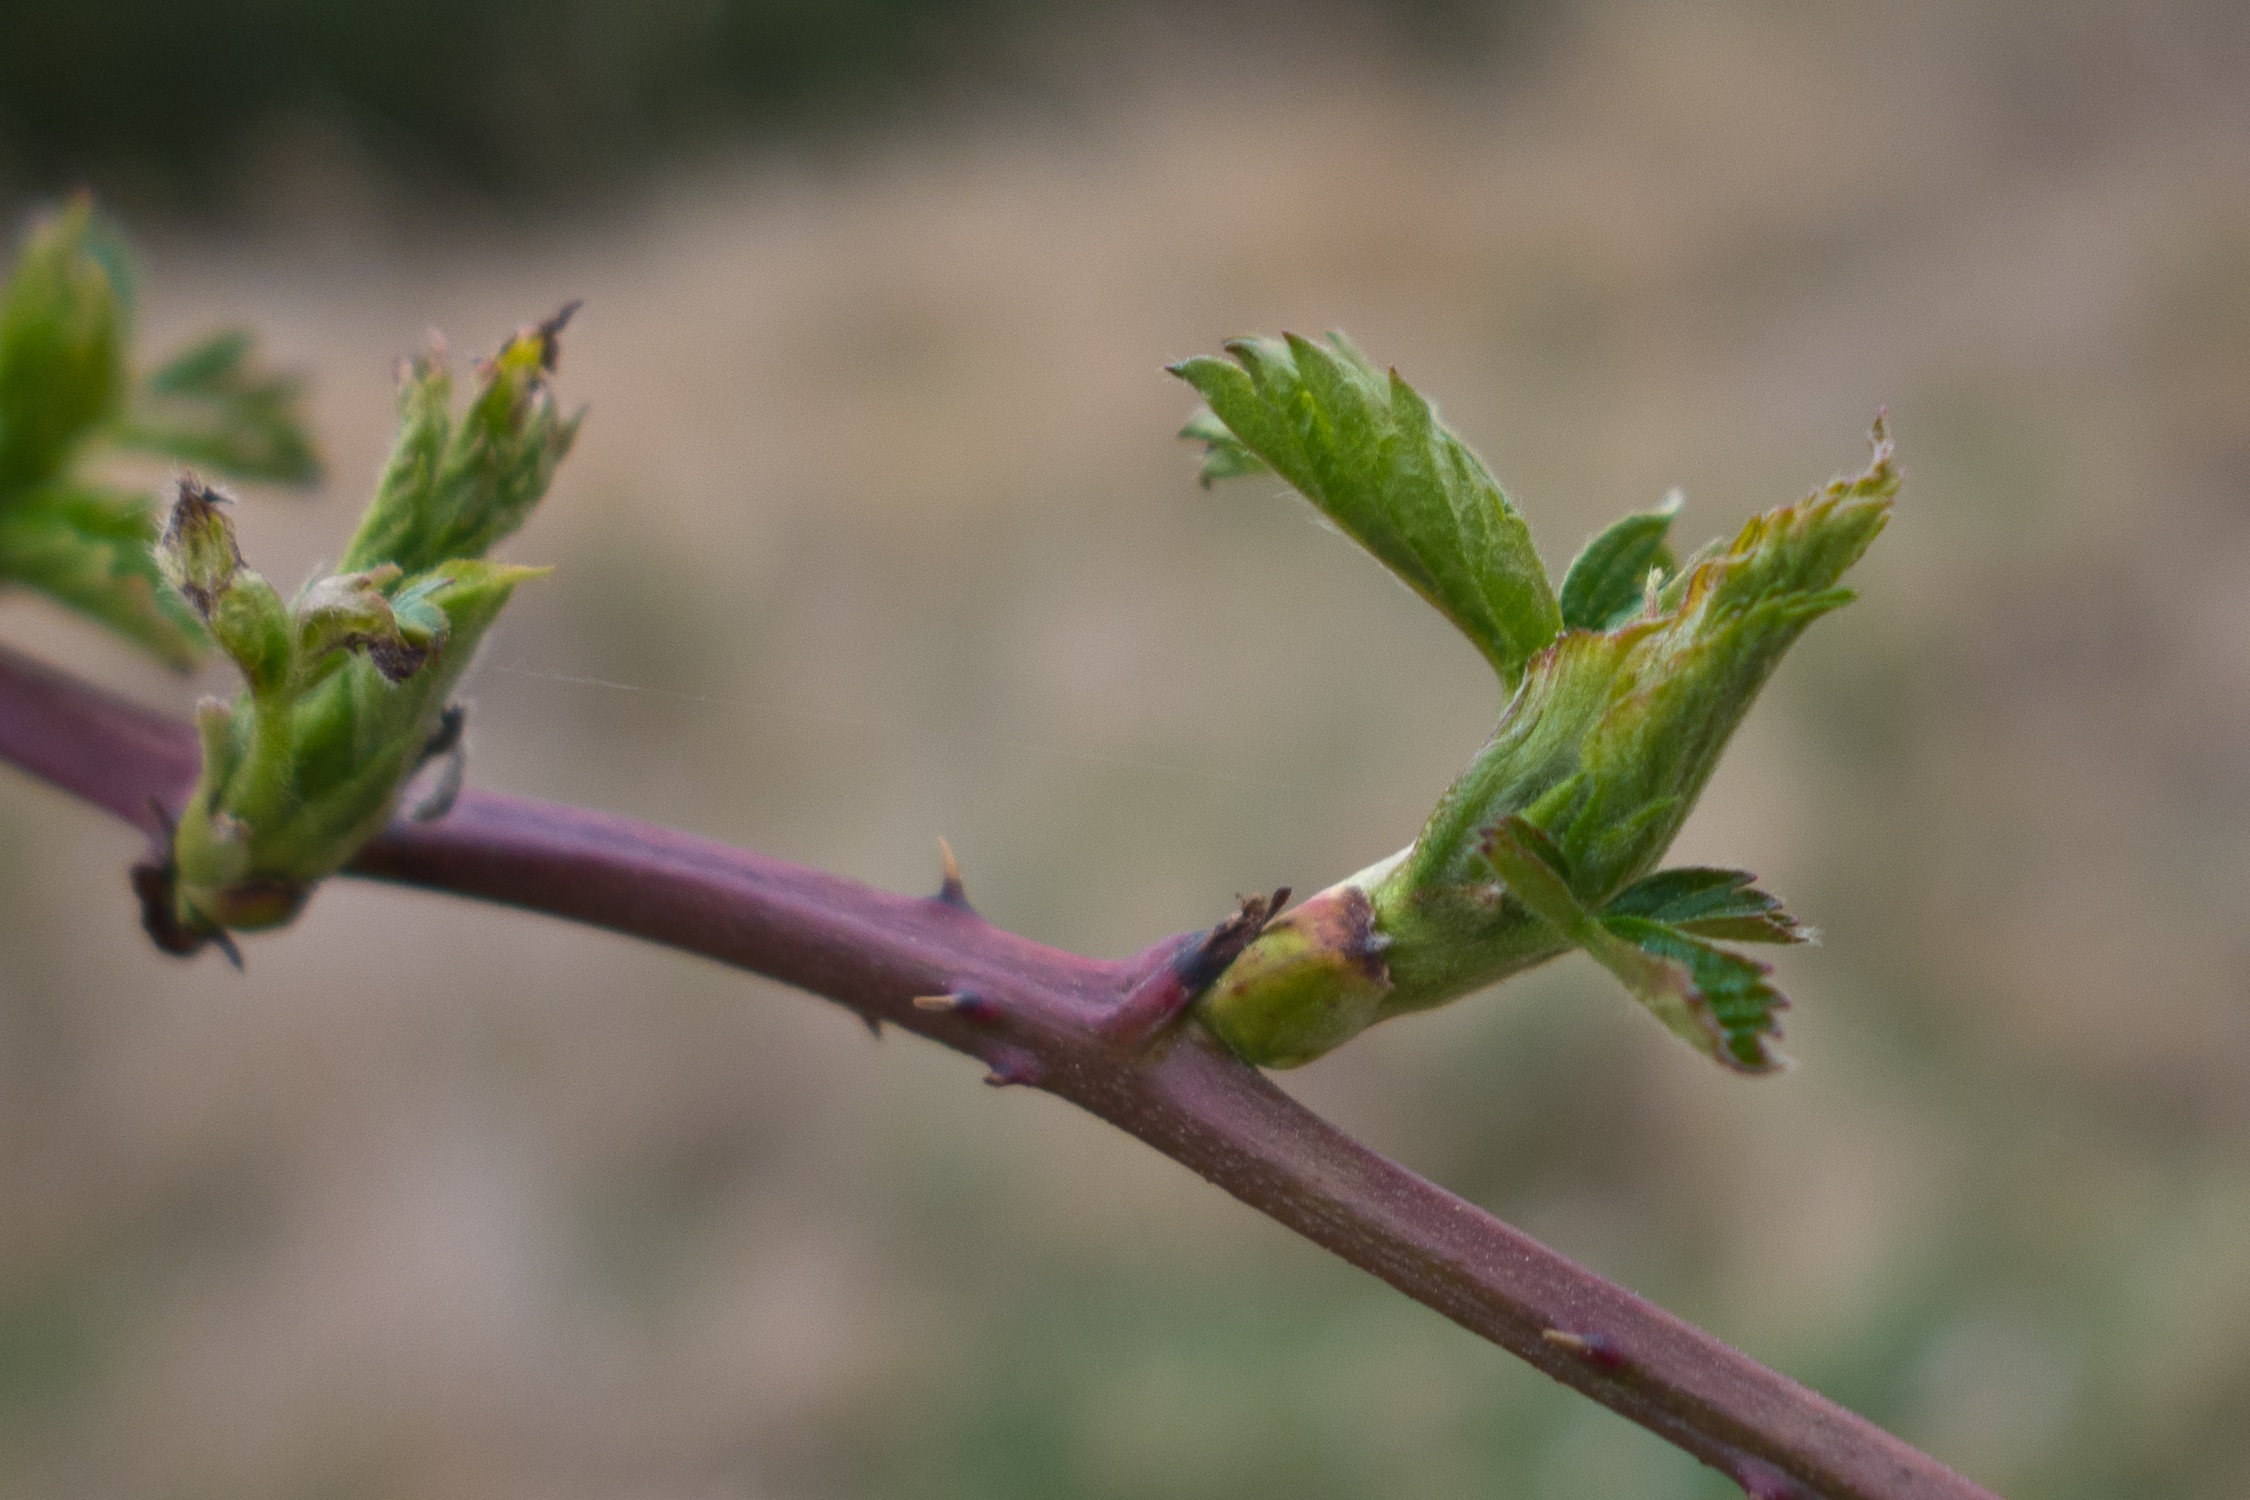
tree, nature, branch, blossom, plant, leaf, flower, bloom, spring, green, herb, produce, botany, flora, wildflower, close up, shrub, bud, macro photography, flowering plant, plant stem, land plant, thorns spines and prickles